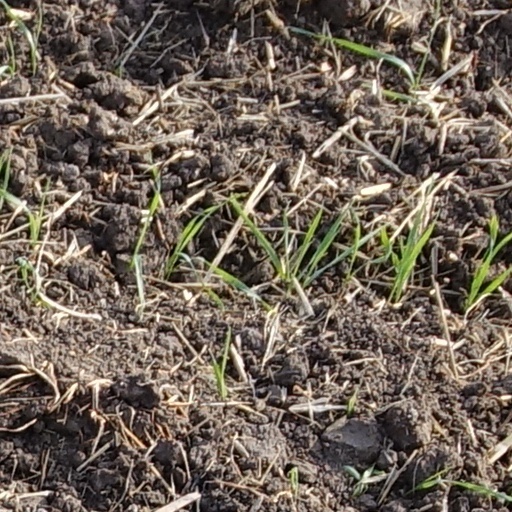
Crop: wheat